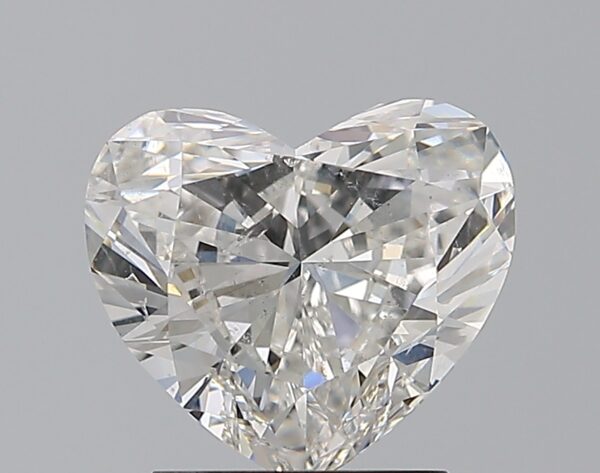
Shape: heart
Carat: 2
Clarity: SI2
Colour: F
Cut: EX
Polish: VG
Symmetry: VG
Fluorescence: N
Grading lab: IGI
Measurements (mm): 7.67 x 8.64 x 4.63